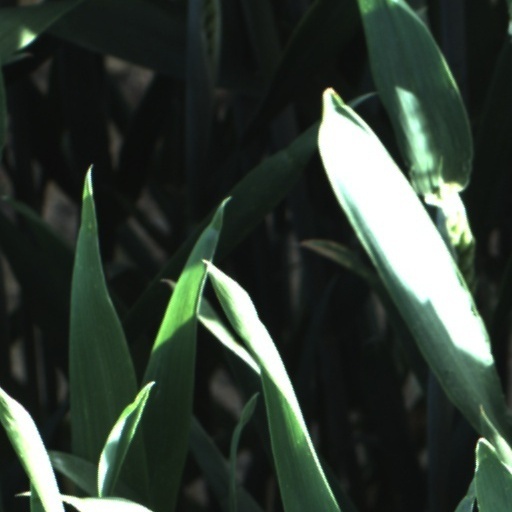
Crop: wheat